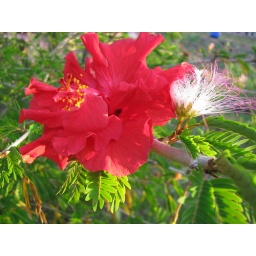
hibiscus flower. with another plant almost entwined in it.Pink wispy flower is on another tree.